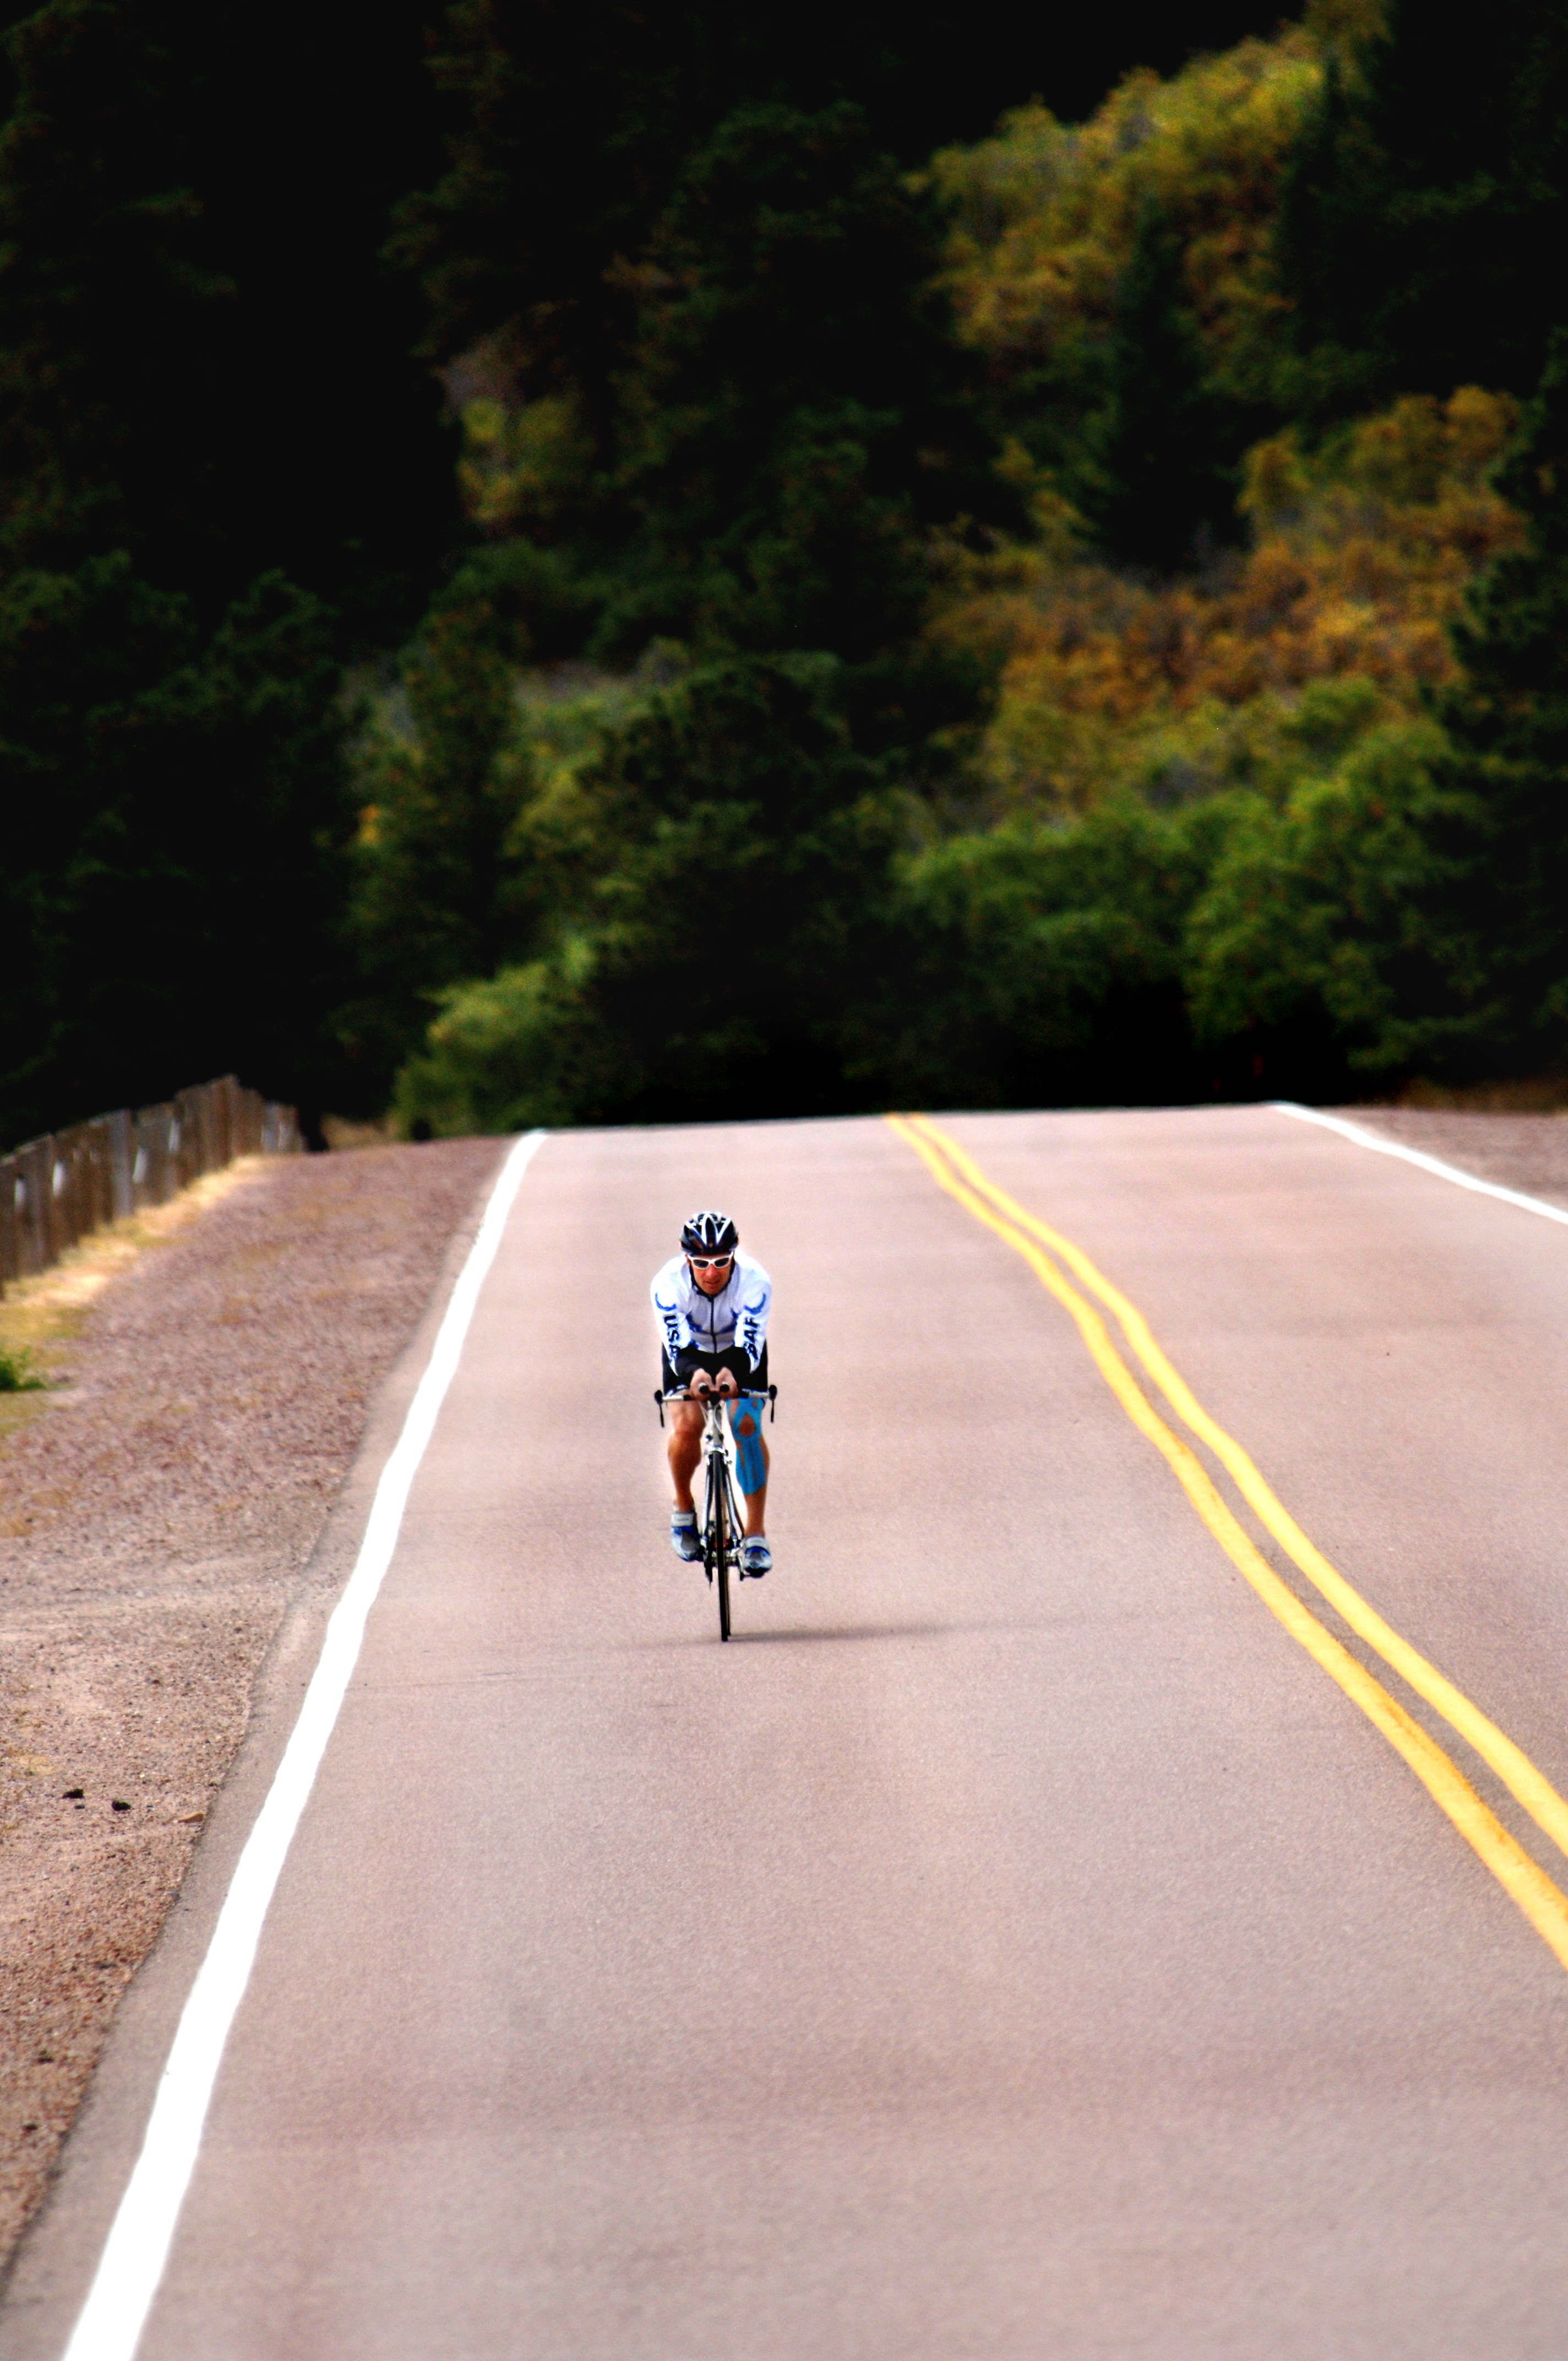
road, bicycle, cyclist, rider, vehicle, training, ride, lane, fitness, sports equipment, longboard, cycling, race, competition, sports, helmet, infrastructure, biking, fast, longboarding